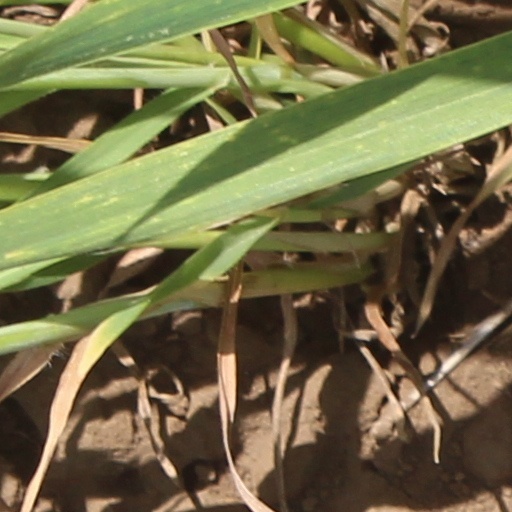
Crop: wheat